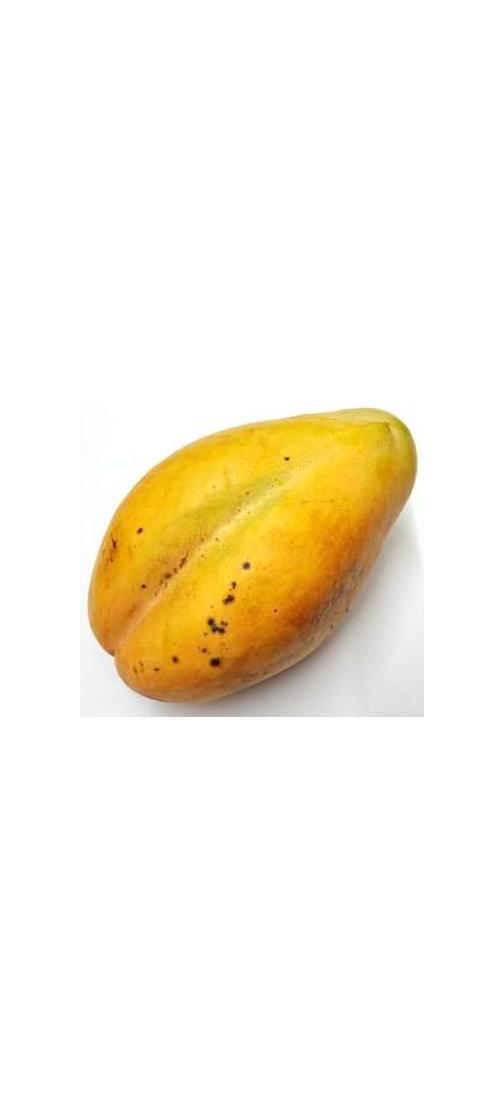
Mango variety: Bari-11